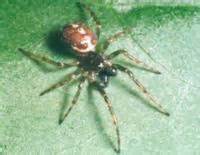
Label: spider